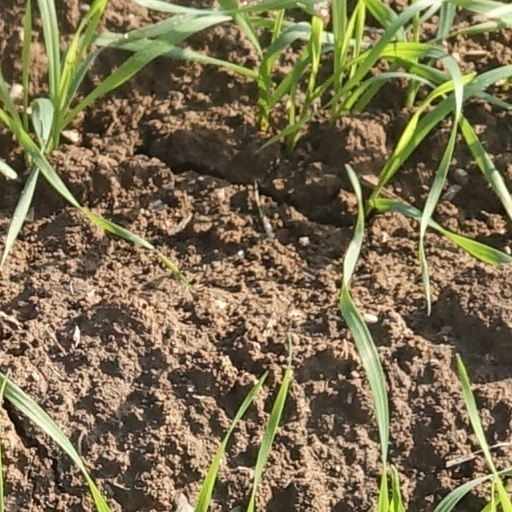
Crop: wheat